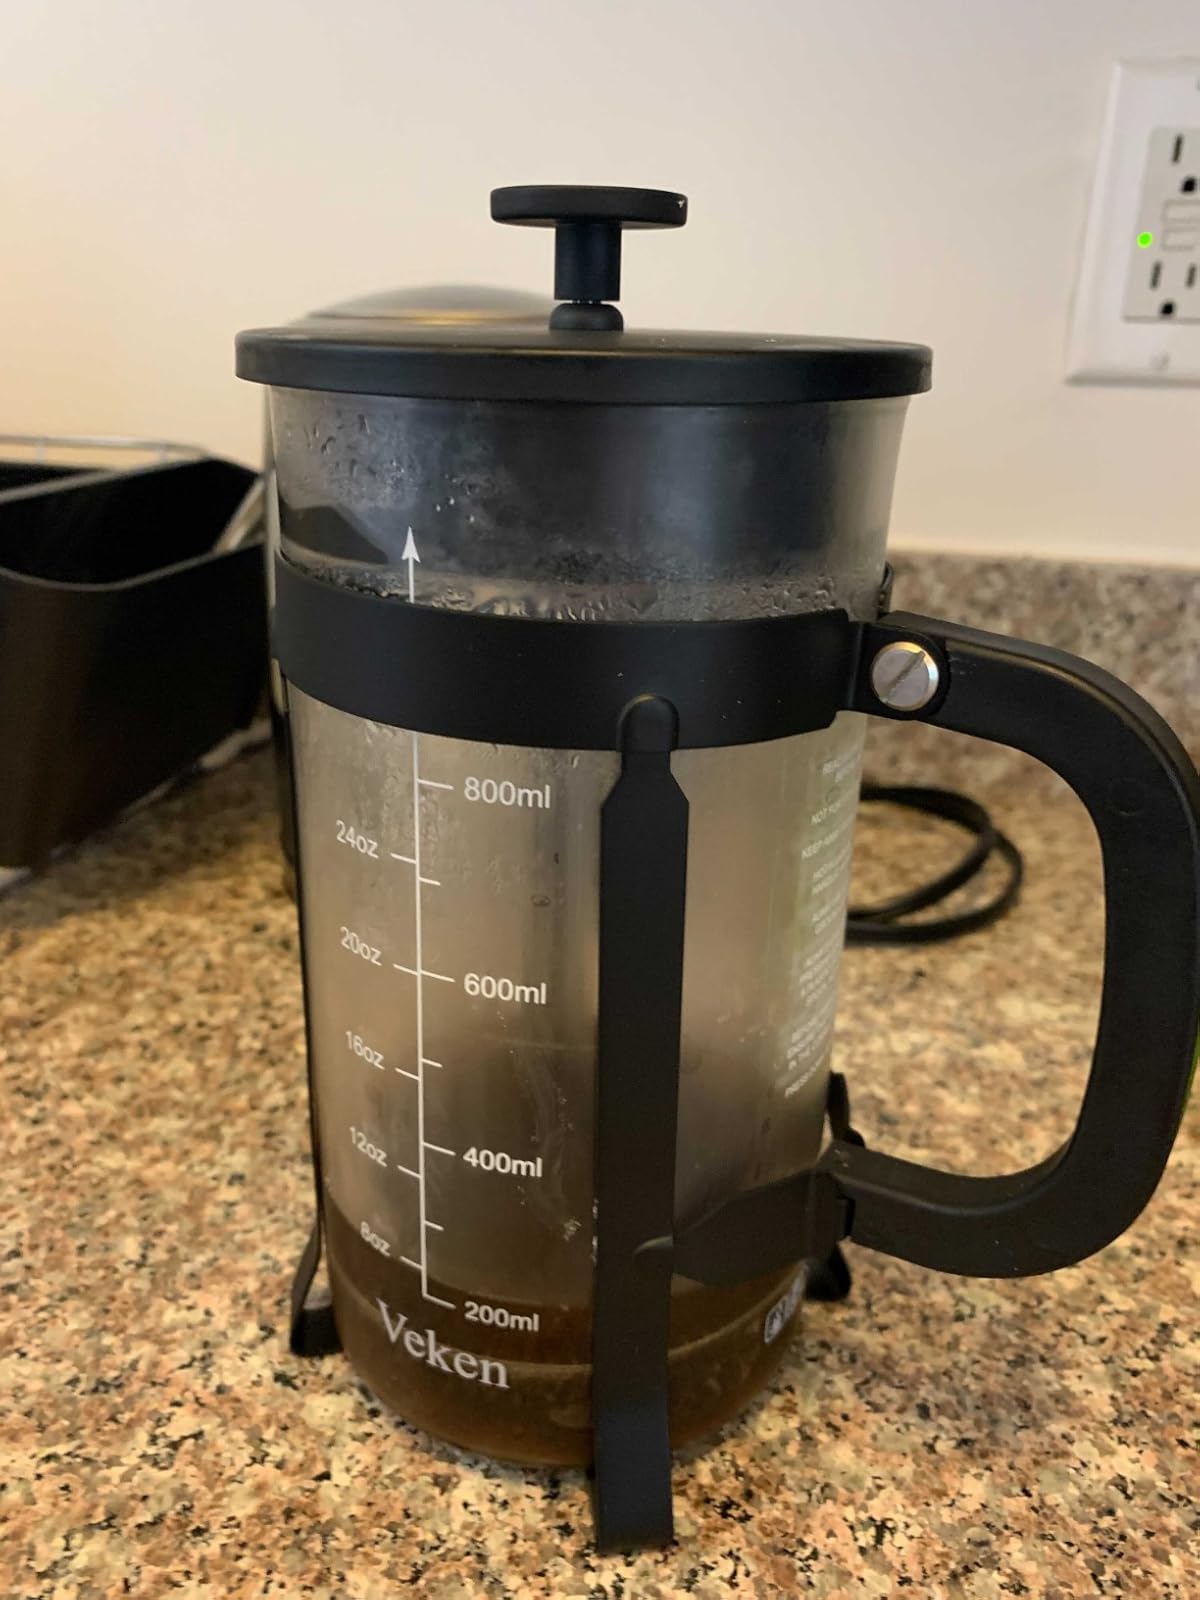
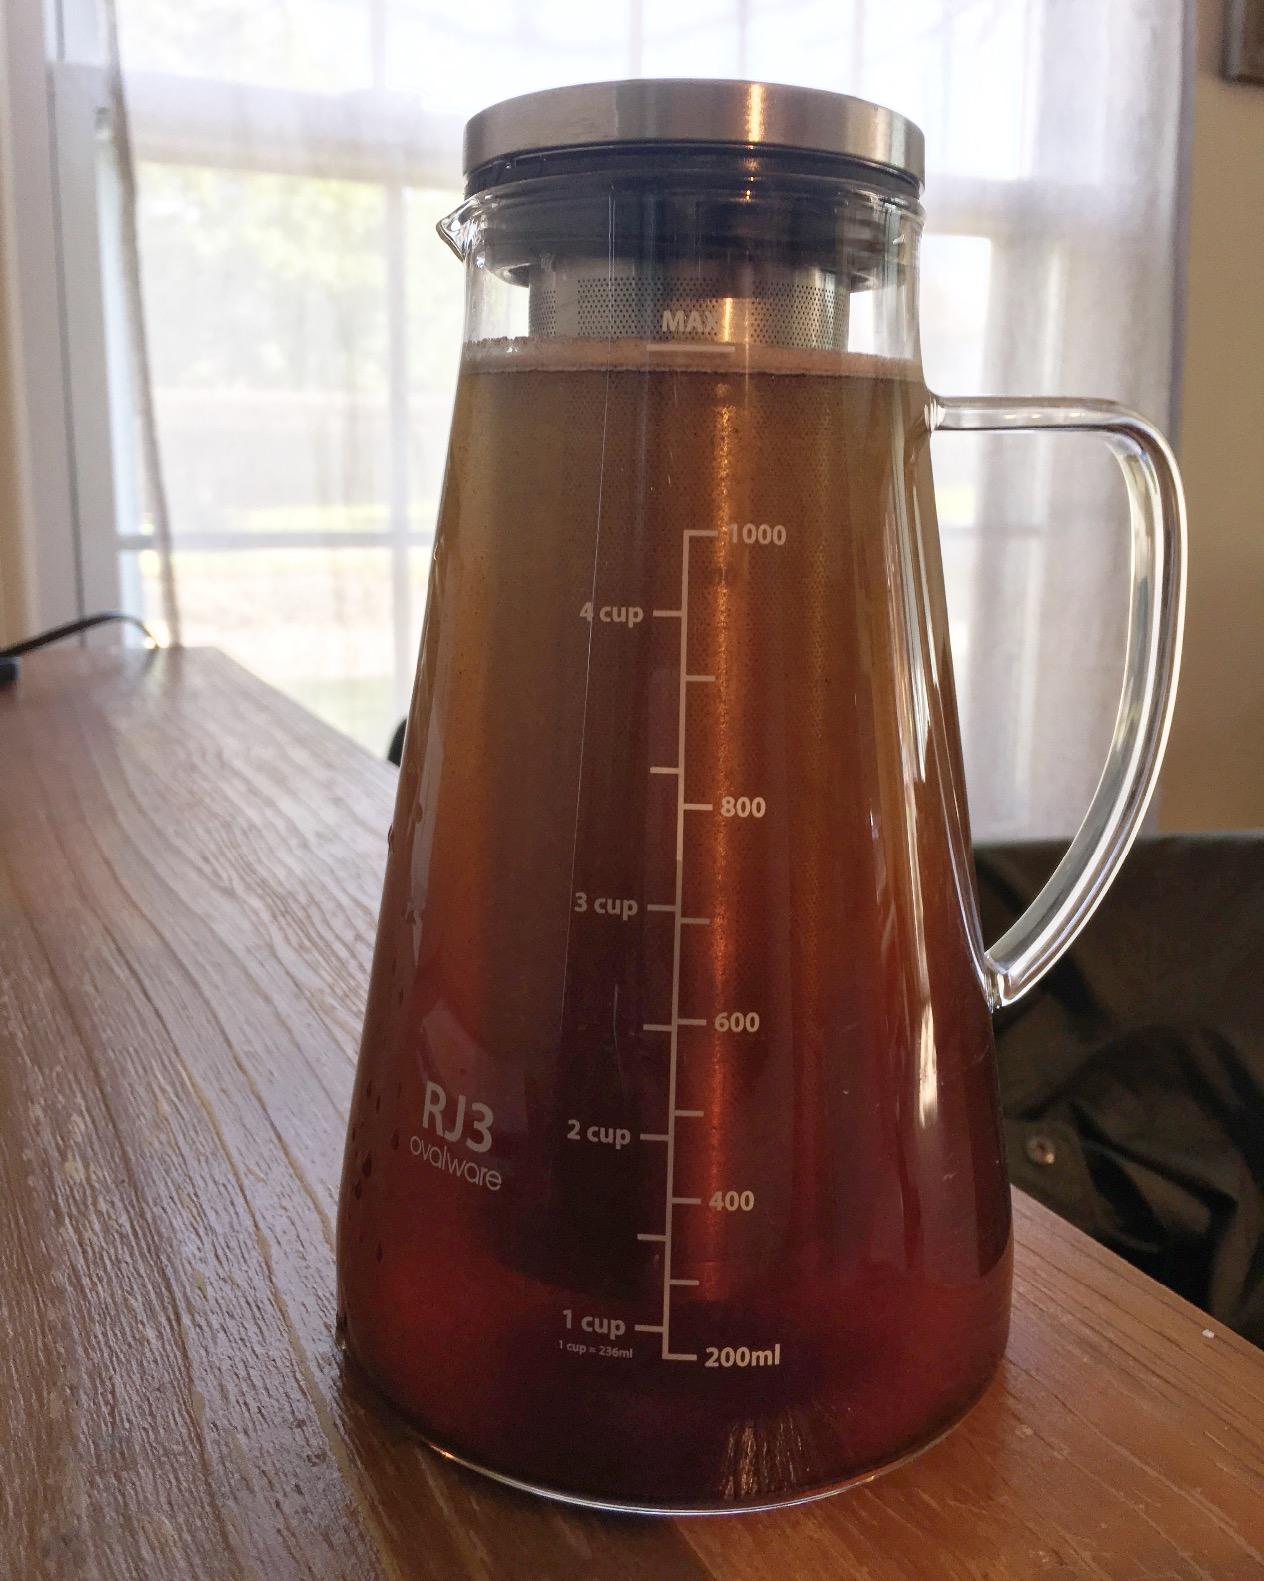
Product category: items_tea
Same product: no